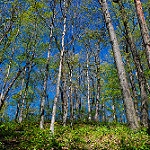
Scene: Outdoor